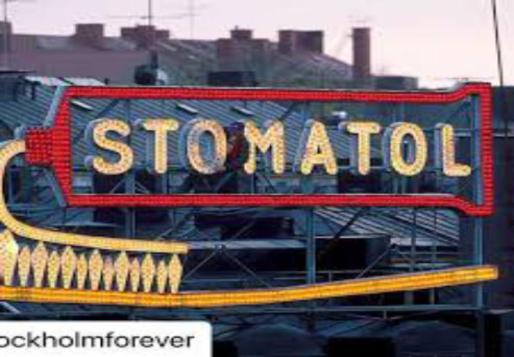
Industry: Necessities